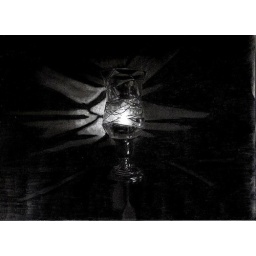
Pencil drawing of a candle in a glass candle holder flickr ing in the dark.